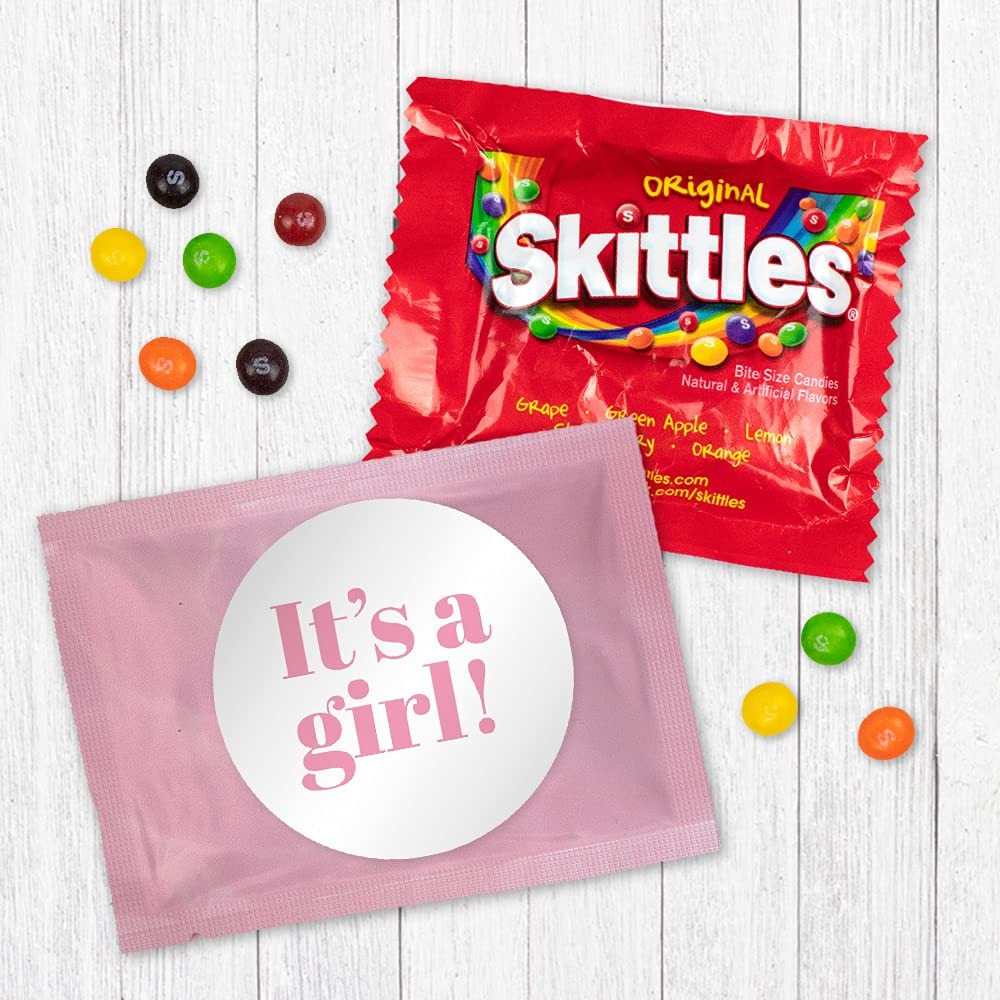
Item Name: Pink It's a Girl Candy Baby Shower Favors Fun Size Candy Bags, Pink Foil - Fully Assembled Bulk Candy (3x4 in) Birth Announcement Favors (12 Pack)
Bullet Point 1: Pink Foil Candy Bags: Fun size candy bags for baby shower favors
Bullet Point 2: Girls Theme Candy: Assorted flavors like orange, lemon, and strawberry
Bullet Point 3: Bulk Candy Pack: 12 count of fully assembled candy bags
Bullet Point 4: Baby Shower Favors: Perfect for gender reveal parties and baby showers
Bullet Point 5: Just Candy Brand: Made by Just Candy for a fun candy treat
Product Description: A perfect addition to your candy buffet, thank you bags, baby shower guest party favors, or gender reveal surprise decorations. Your friends and party guests will love this sweet little treat after cake, games, and presents! Check out all of the custom and bulk designs by Just Candy.
Value: 12.0
Unit: Count

Price: 27.99